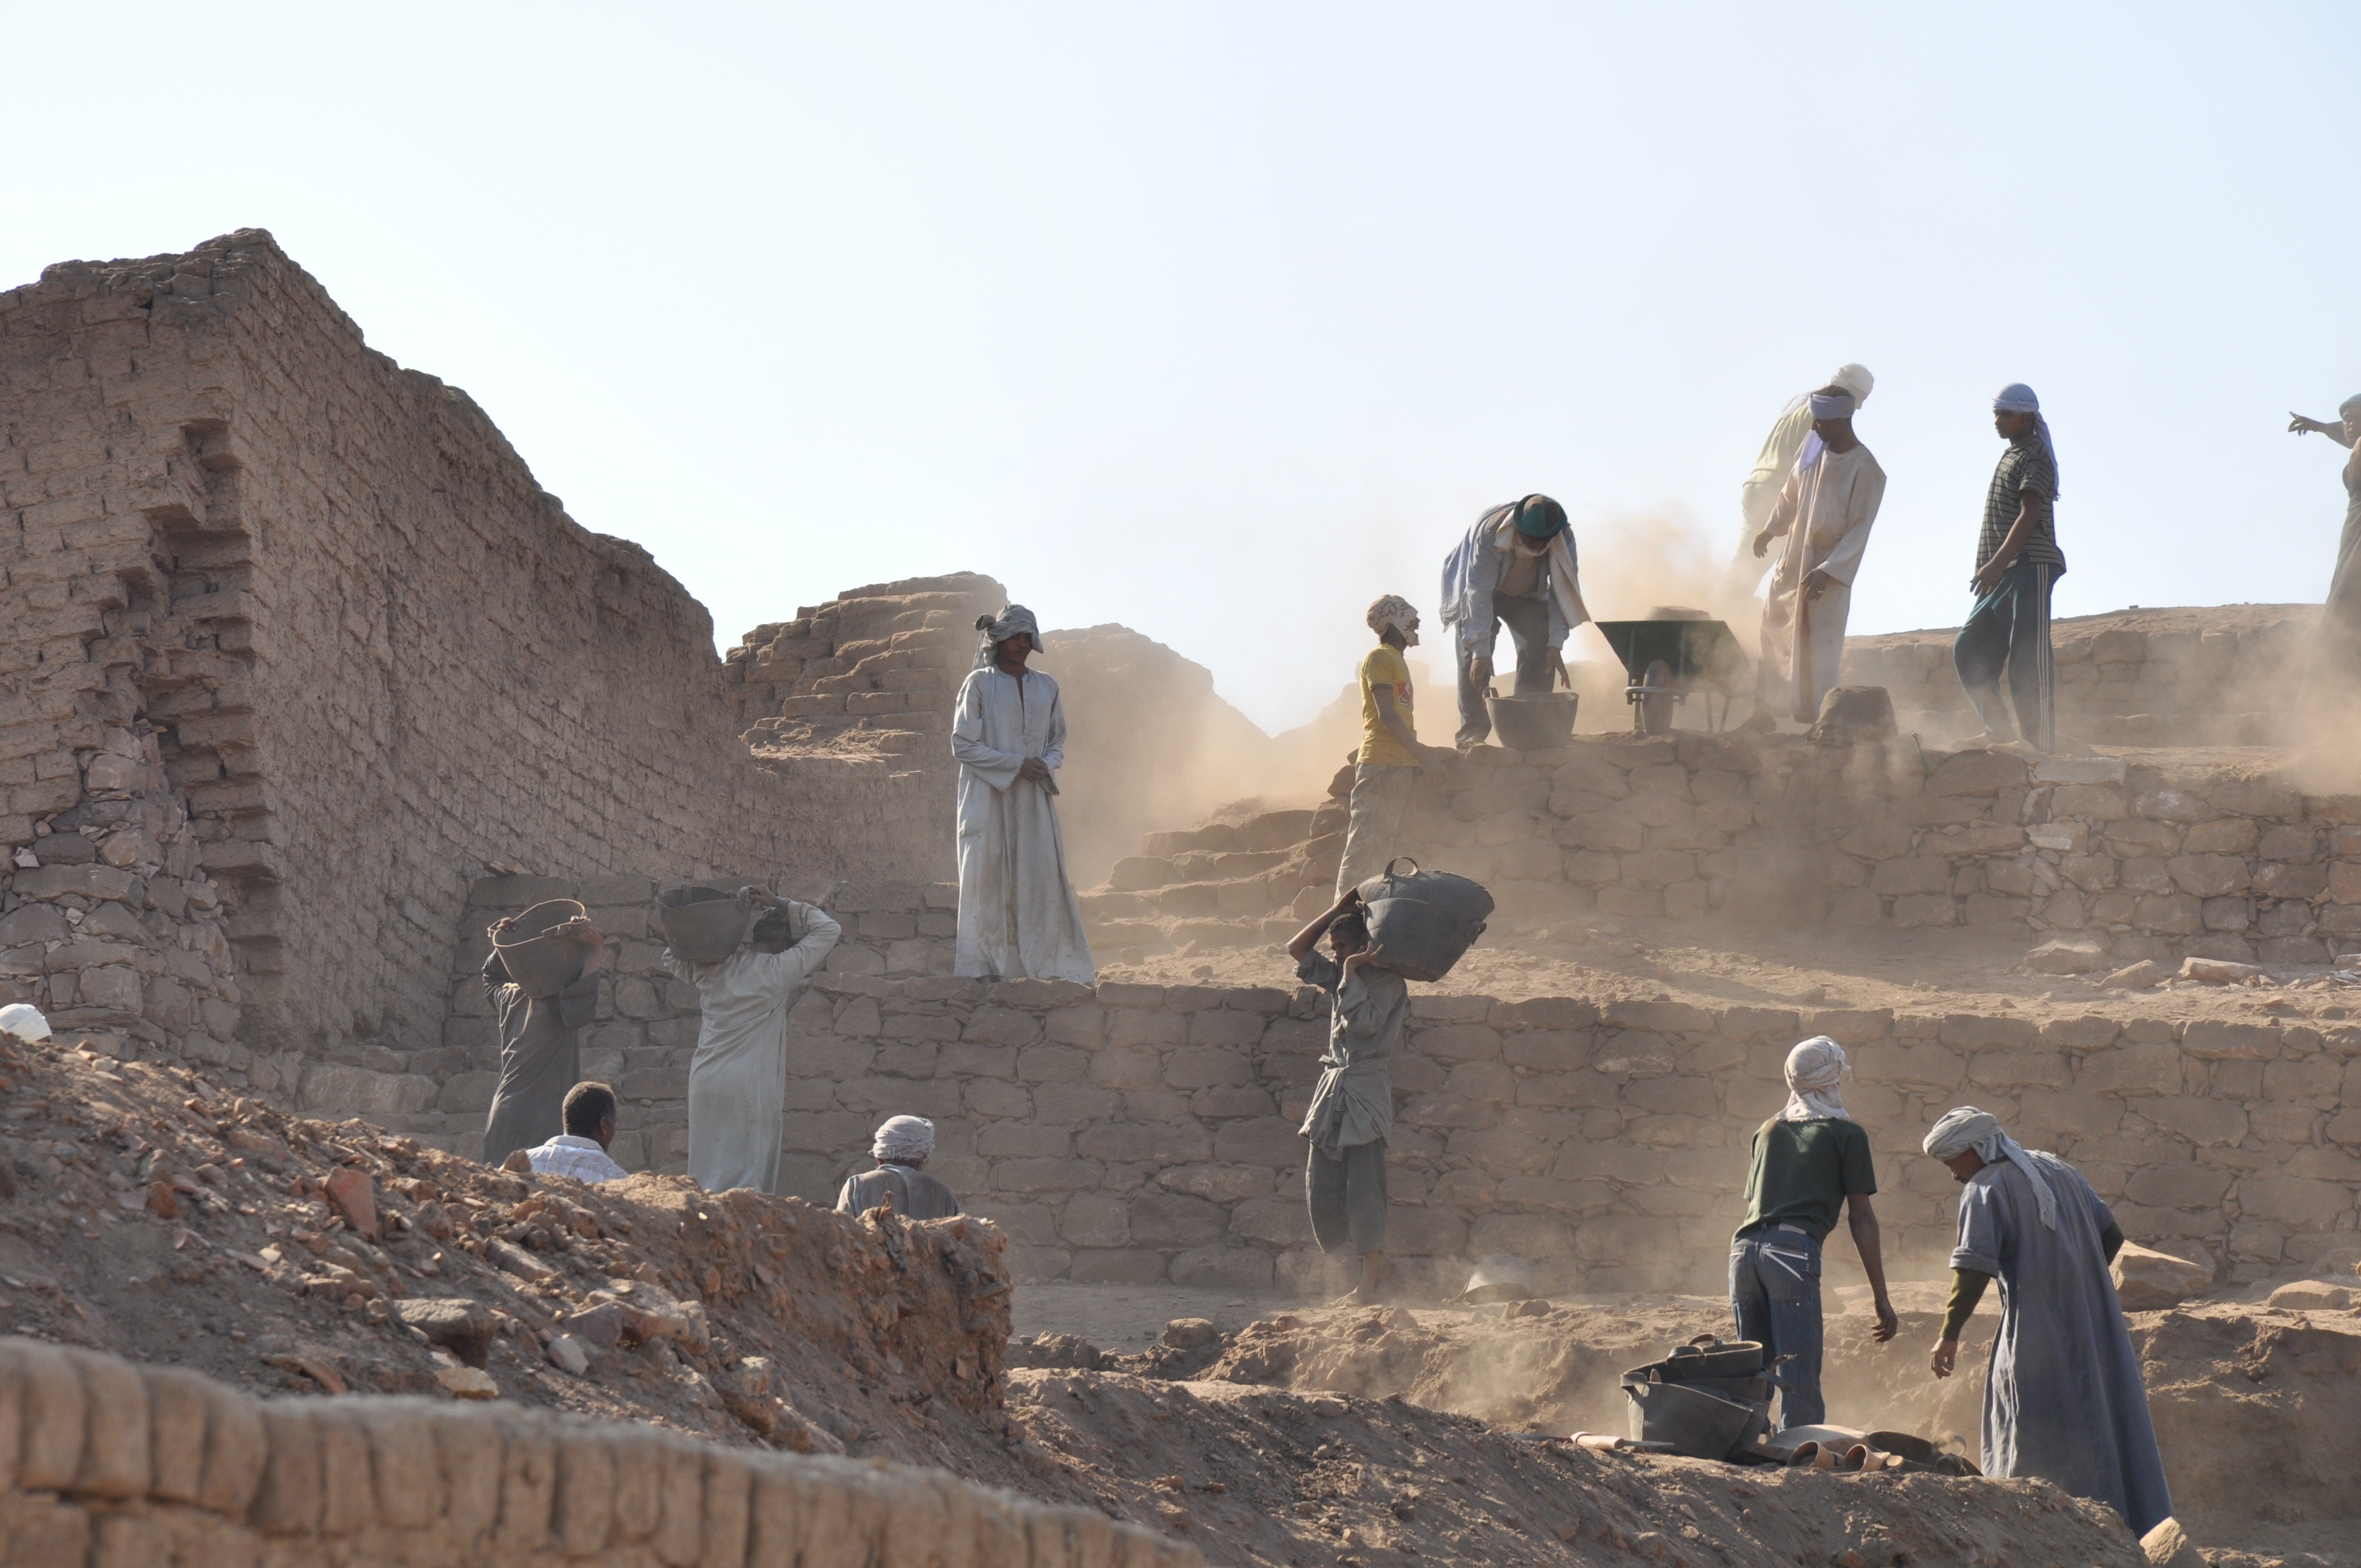
landscape, sand, rock, monument, travel, statue, material, egypt, geology, archaeology, temple, ruins, columns, badlands, history, pierre, pharaoh, hieroglyphs, wadi, nile, archaeological excavations, ancient history, egyptian temple, edfu, archaeologist